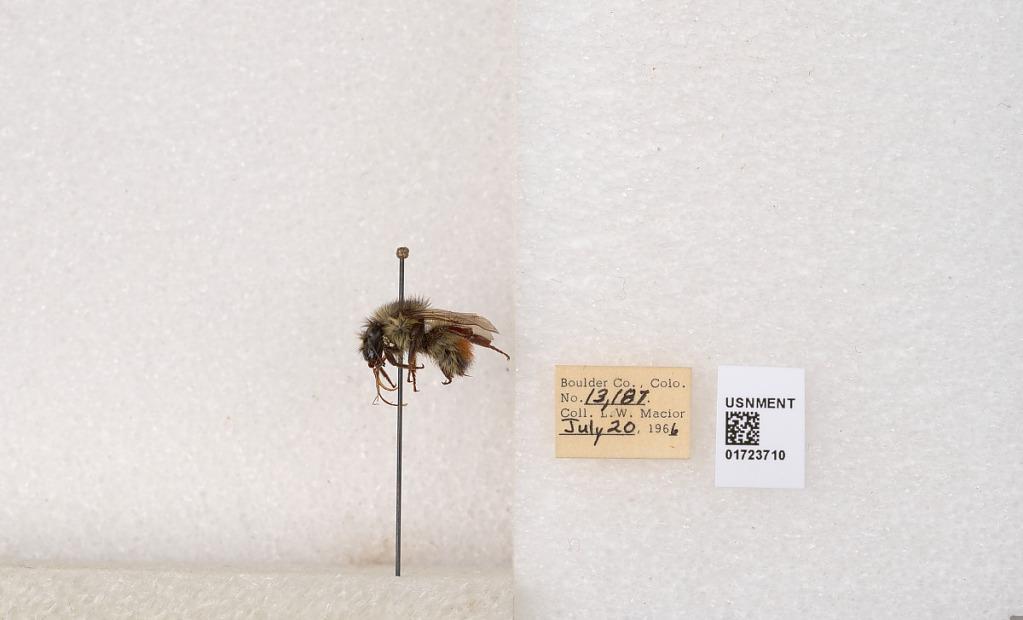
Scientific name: Bombus flavifrons Cresson
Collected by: L. Macior
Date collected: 1966-7-20
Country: United States
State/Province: Colorado
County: Boulder
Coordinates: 40.0925, -105.358